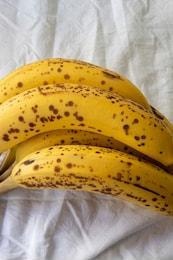
Label: banana